Juan Ignacio Aranda

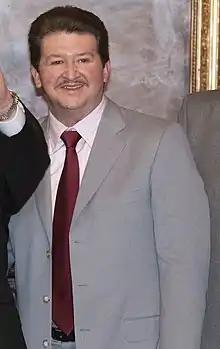
Aranda in 2015

Juan Ignacio Aranda (born Juan Ignacio López Aranda on February 6, 1962, in Mexico City, Mexico) is a Mexican actor. He began his training in 1978 in Centro de Arte Dramático (CADAC), also studied in The Cockpit Arts Workshop and in The City Lit (London), in Centro Universitario de Teatro of Universidad Nacional Autónoma de México (UNAM) and in United States International University in San Diego, California.